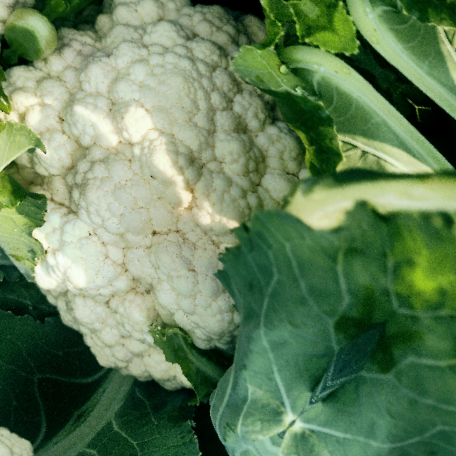
Label: Disease Free